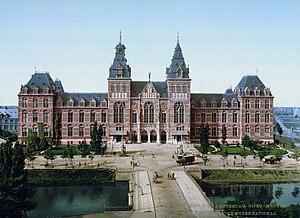
Petrus Josephus Hubertus Cuypers, dit Pierre Cuypers, né le 16 mai 1827 à Ruremonde et mort le 3 mars 1921 dans la même ville, est un architecte néerlandais. Son nom est souvent attaché à deux édifices situés à Amsterdam qu'il réalise : le Rijksmuseum et la gare centrale.
Le Rijksmuseum Amsterdam, plus couramment abrégé en Rijksmuseum, est un musée national néerlandais, situé dans la capitale Amsterdam et consacré aux beaux-arts, à l’artisanat et à l’histoire du pays. Il est le plus important musée des Pays-Bas quant à la fréquentation et au nombre d'œuvres d'art avec plus de 2 450 000 visiteurs en 2014 pour un fonds d'environ un million de pièces.